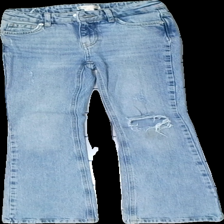
View: front
Type: Jeans
Category: Children
Brand: Gina Tricot
Colors: Blue
Material: 100% cotton
Cut: Regular
Size: 146
Season: All
Trend: Denim
Stains: Major
Damage: fläck
Damage location: middle right
Damage 2 location: top right
Price range: <50
Recommended usage: Export
Description: blå jeans, fläck på höger ben